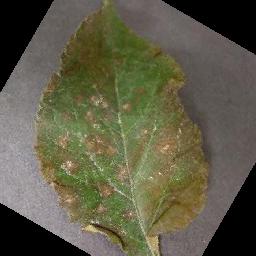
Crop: apple
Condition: cedar_rust